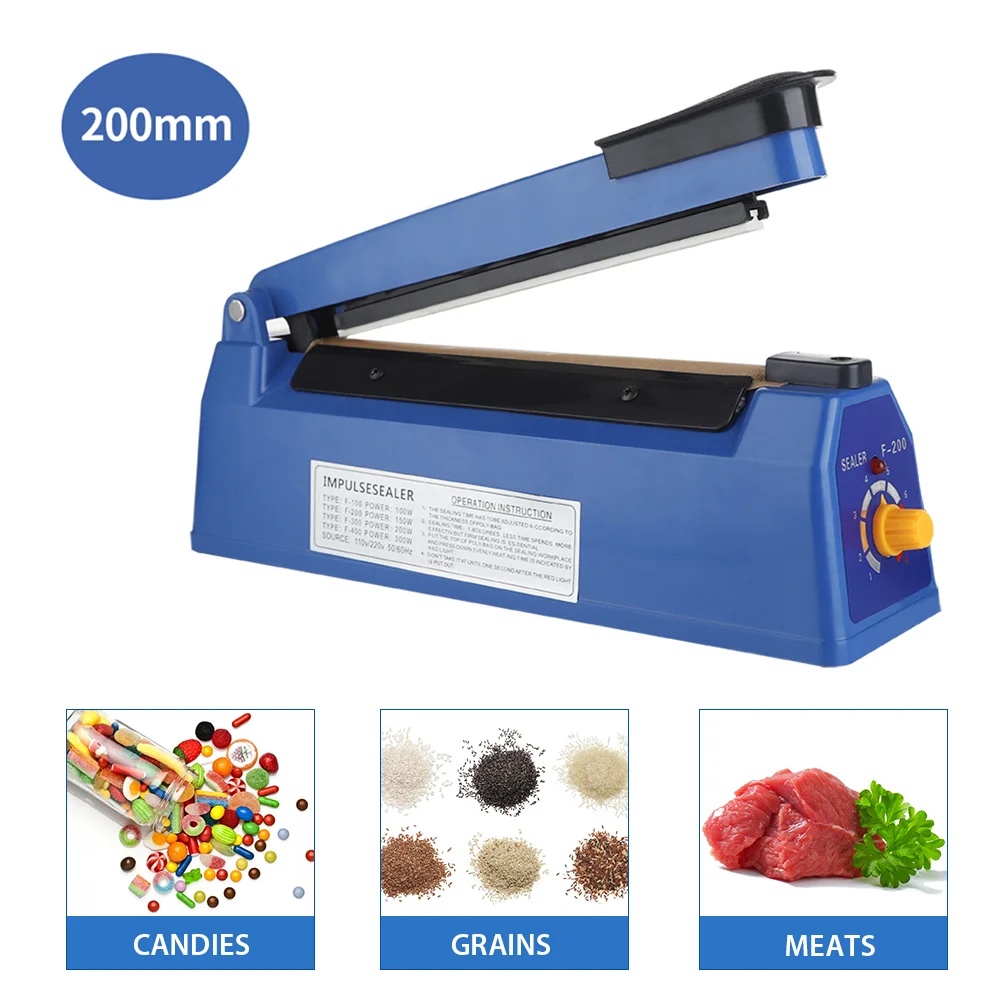
Impulse Sealer Manual Heat Sealer Machine for 8 inch Plastic Bags, Shrink Wrap Bag Sealers Vacuum Sealer Packaging Machine
SPECIFICATIONS Brand Name : EDIFOLLY Certification : CE Choice : yes Hign-concerned Chemical : None Material : plastic Max sealing length : 20.3cm Model Number : impulse sealer machine Origin : Mainland China Power Source : Electric Sealing Length : 20cm Sealing width : 200mm Size : 25cm*10.2cm*10.6cm Type : Hand Held Weight : 695g With Vacuum Bag : No
Brand: AMULET RING STORE
Category: Office Supplies > Impulse Sealers > Tabletop Impulse Sealers